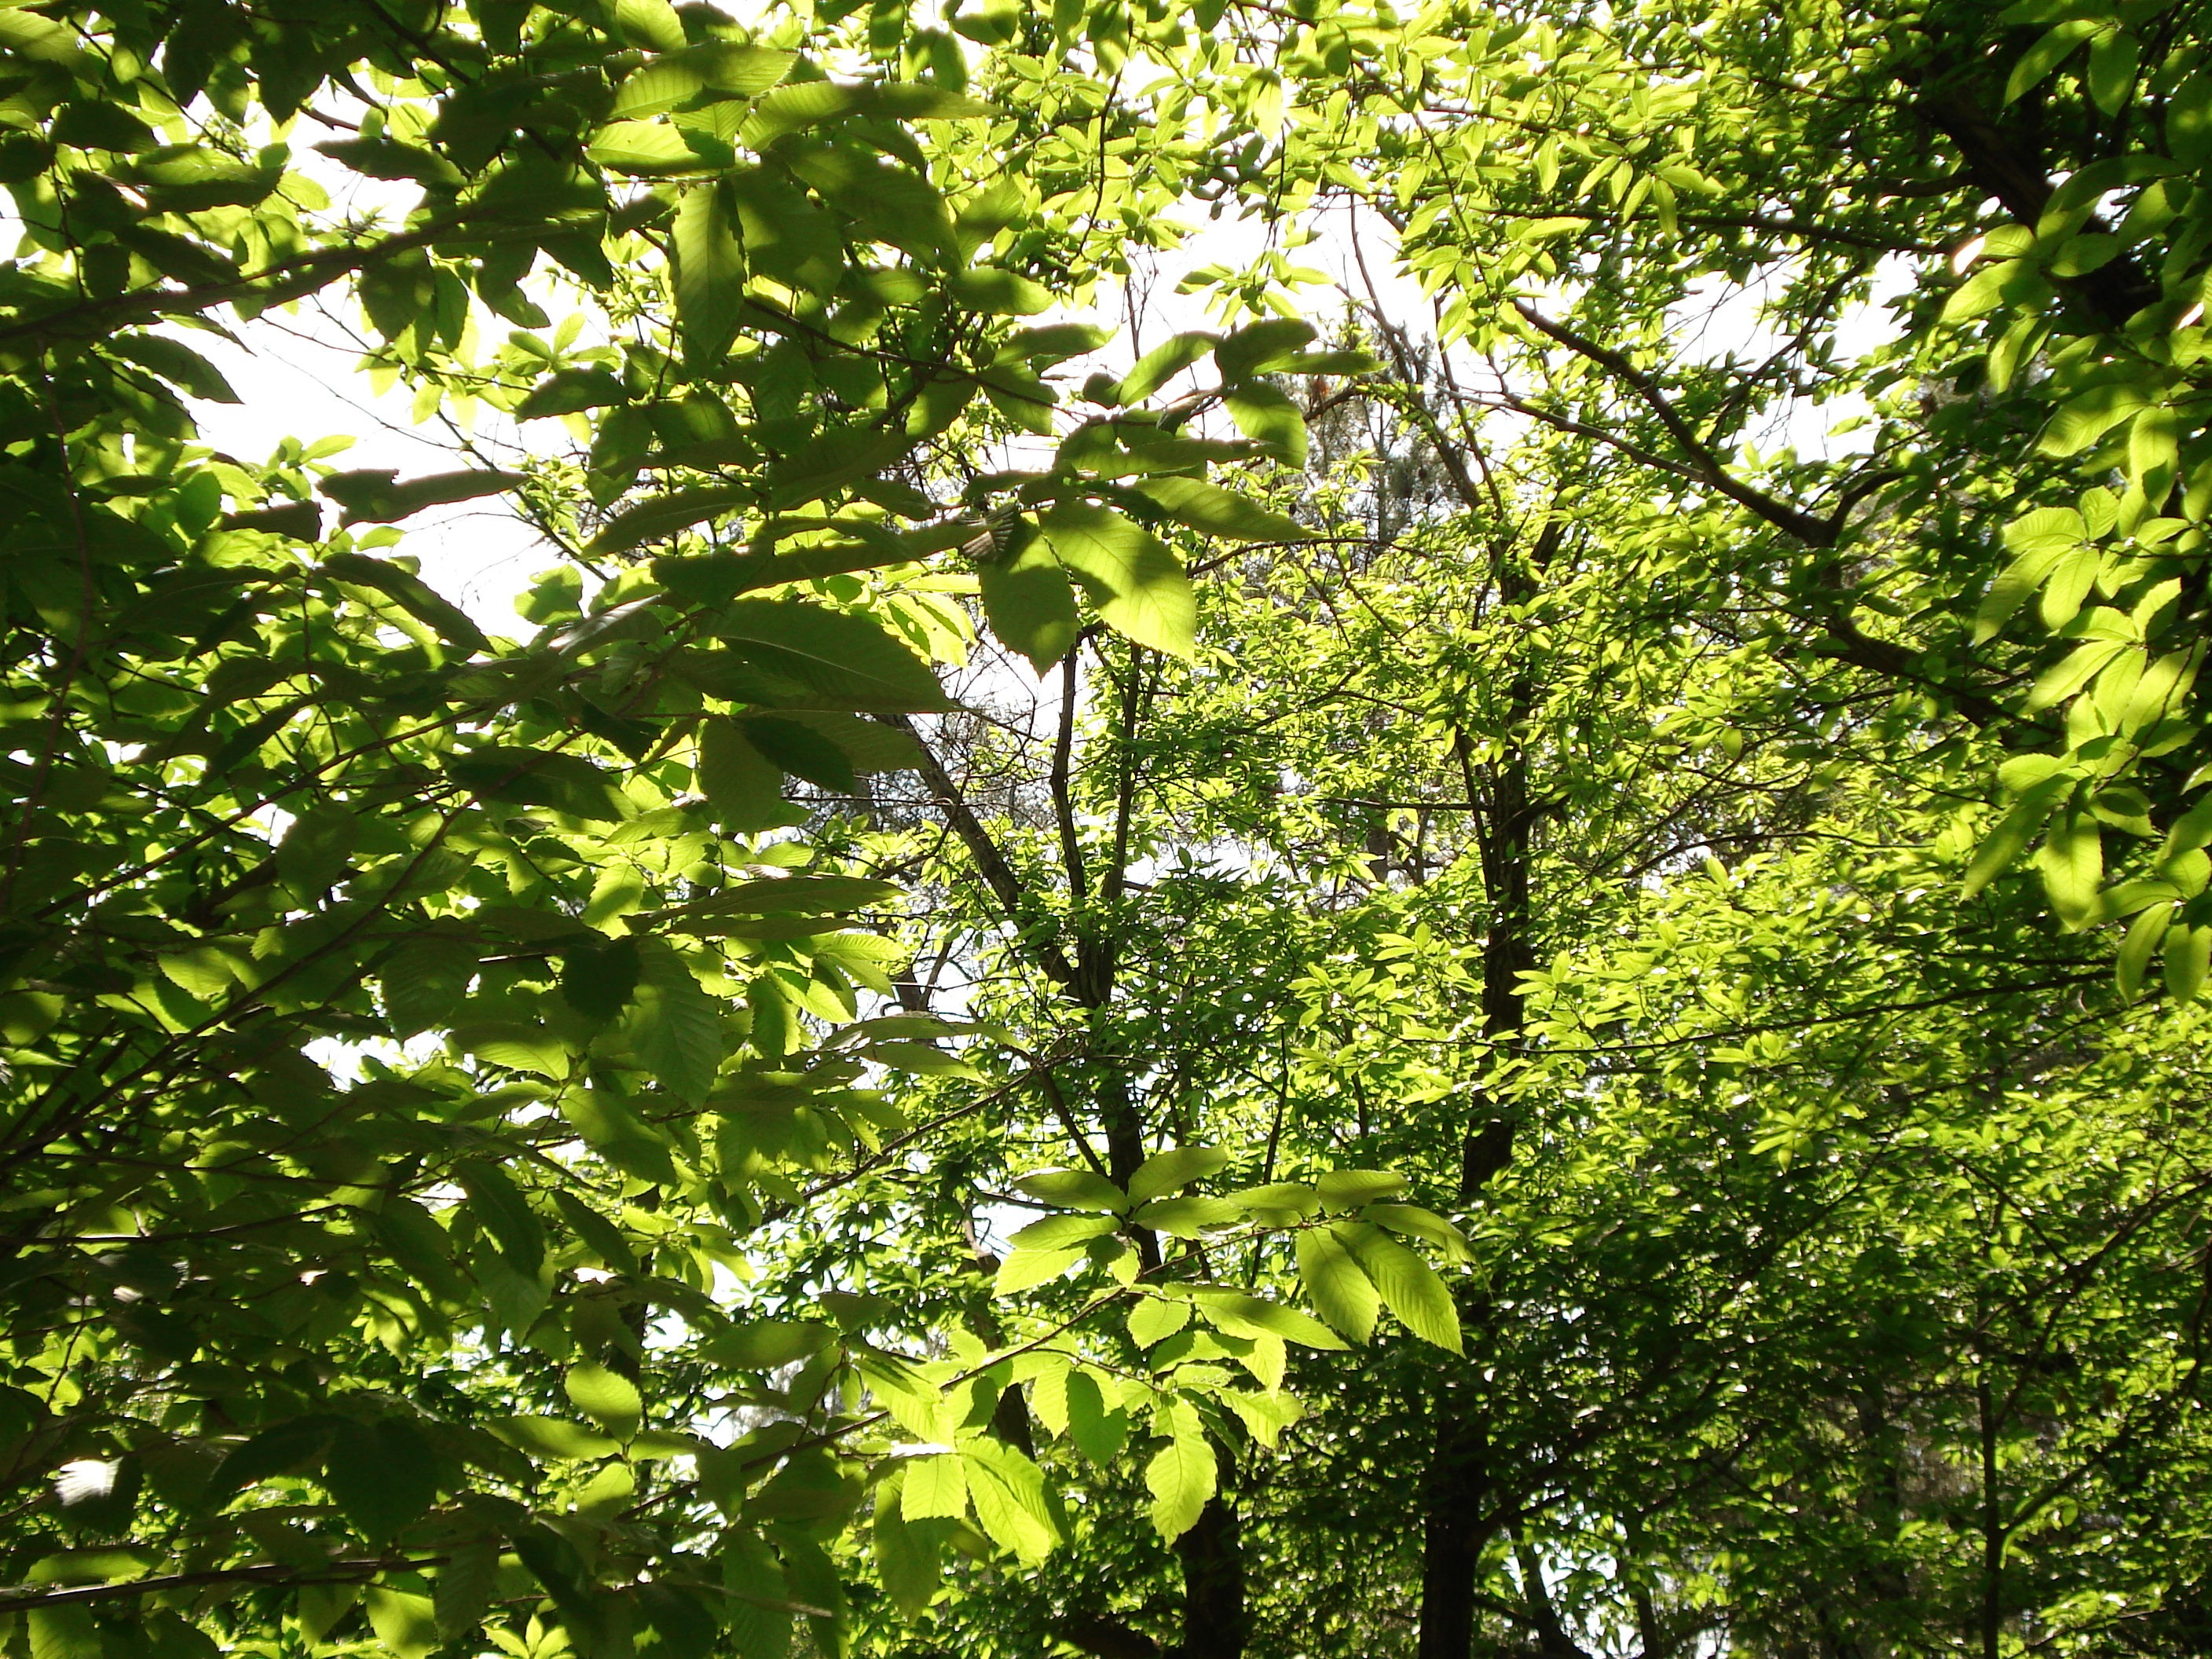
tree, forest, branch, plant, sunlight, leaf, flower, green, jungle, produce, botany, leaves, shrub, rainforest, deciduous, woodland, habitat, flowering plant, natural environment, woody plant, land plant